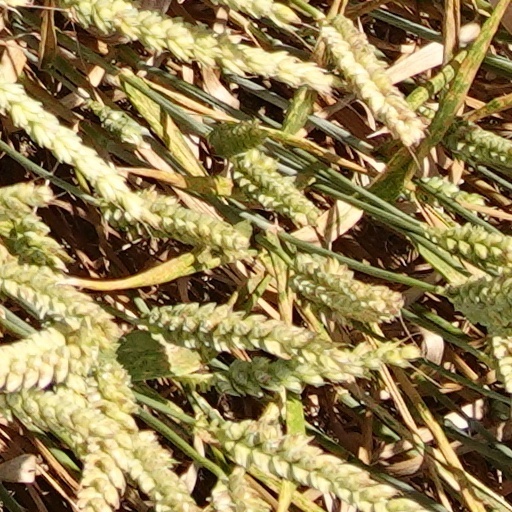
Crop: wheat